Piabucus caudomaculatus

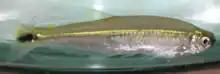
"Piabucus melanostoma", to which "P. caudomaculatus" bears a notable resemblance.

Visually, "P. caudomaculatus" bears similarities to congener "P. melanostoma", but there are several differentiating characteristics in their respective morphometries. These include differences in lateral line scales (75-76 in "caudomaculatus" and 82–87 in "melanostoma"), dorsal-fin rays (8 or 9 vs. 11), and anal-fin rays (36-38 vs. 44–46). As well as in appearance, the two species are similar in dentition, both bearing a single tooth row in the premaxilla.